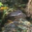
Label: shrew